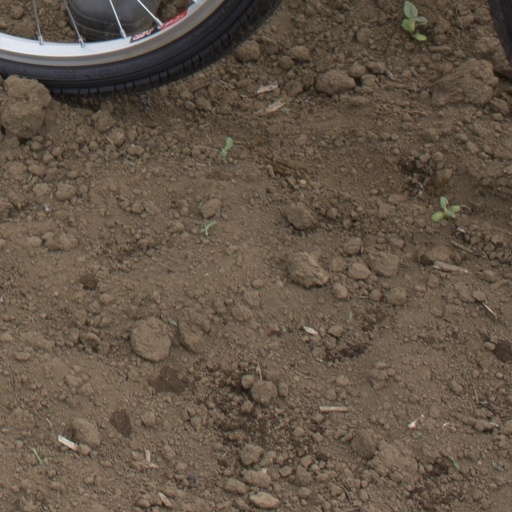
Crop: Jerusalem artichoke